The Glory and Misery of Human Life

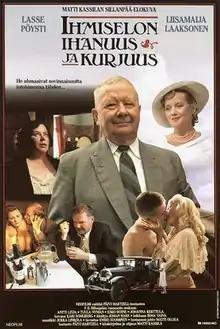
Original Finnish film poster.

The Glory and Misery of Human Life is a 1988 Finnish drama film directed and written by Matti Kassila starring Lasse Pöysti, Liisamaija Laaksonen and Tuula Nyman. It is based on the novel by F.E. Sillanpää.